Akbar Ali Khondkar

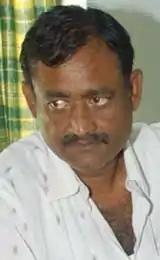

Janab Akbar Ali Khondkar (2 January 1957 – 24 April 2005) was a Member of Parliament (MP) in the Twelfth Lok Sabha & Thirteenth Lok Sabha of India. He was elected from his Lok Sabha Constituency in Serampore, West Bengal in 1998 and 1999 under All India Trinamool Congress Ticket.